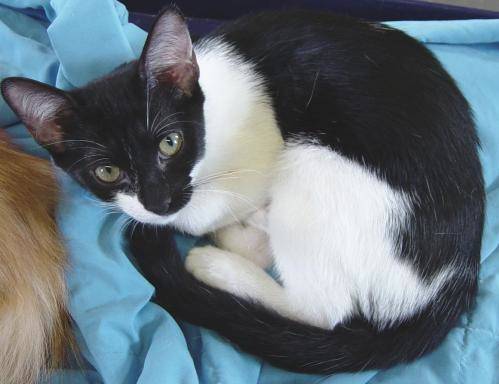
Label: cat